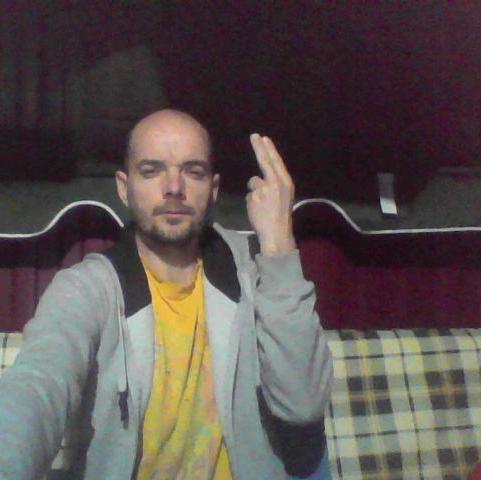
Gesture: two_up_inverted